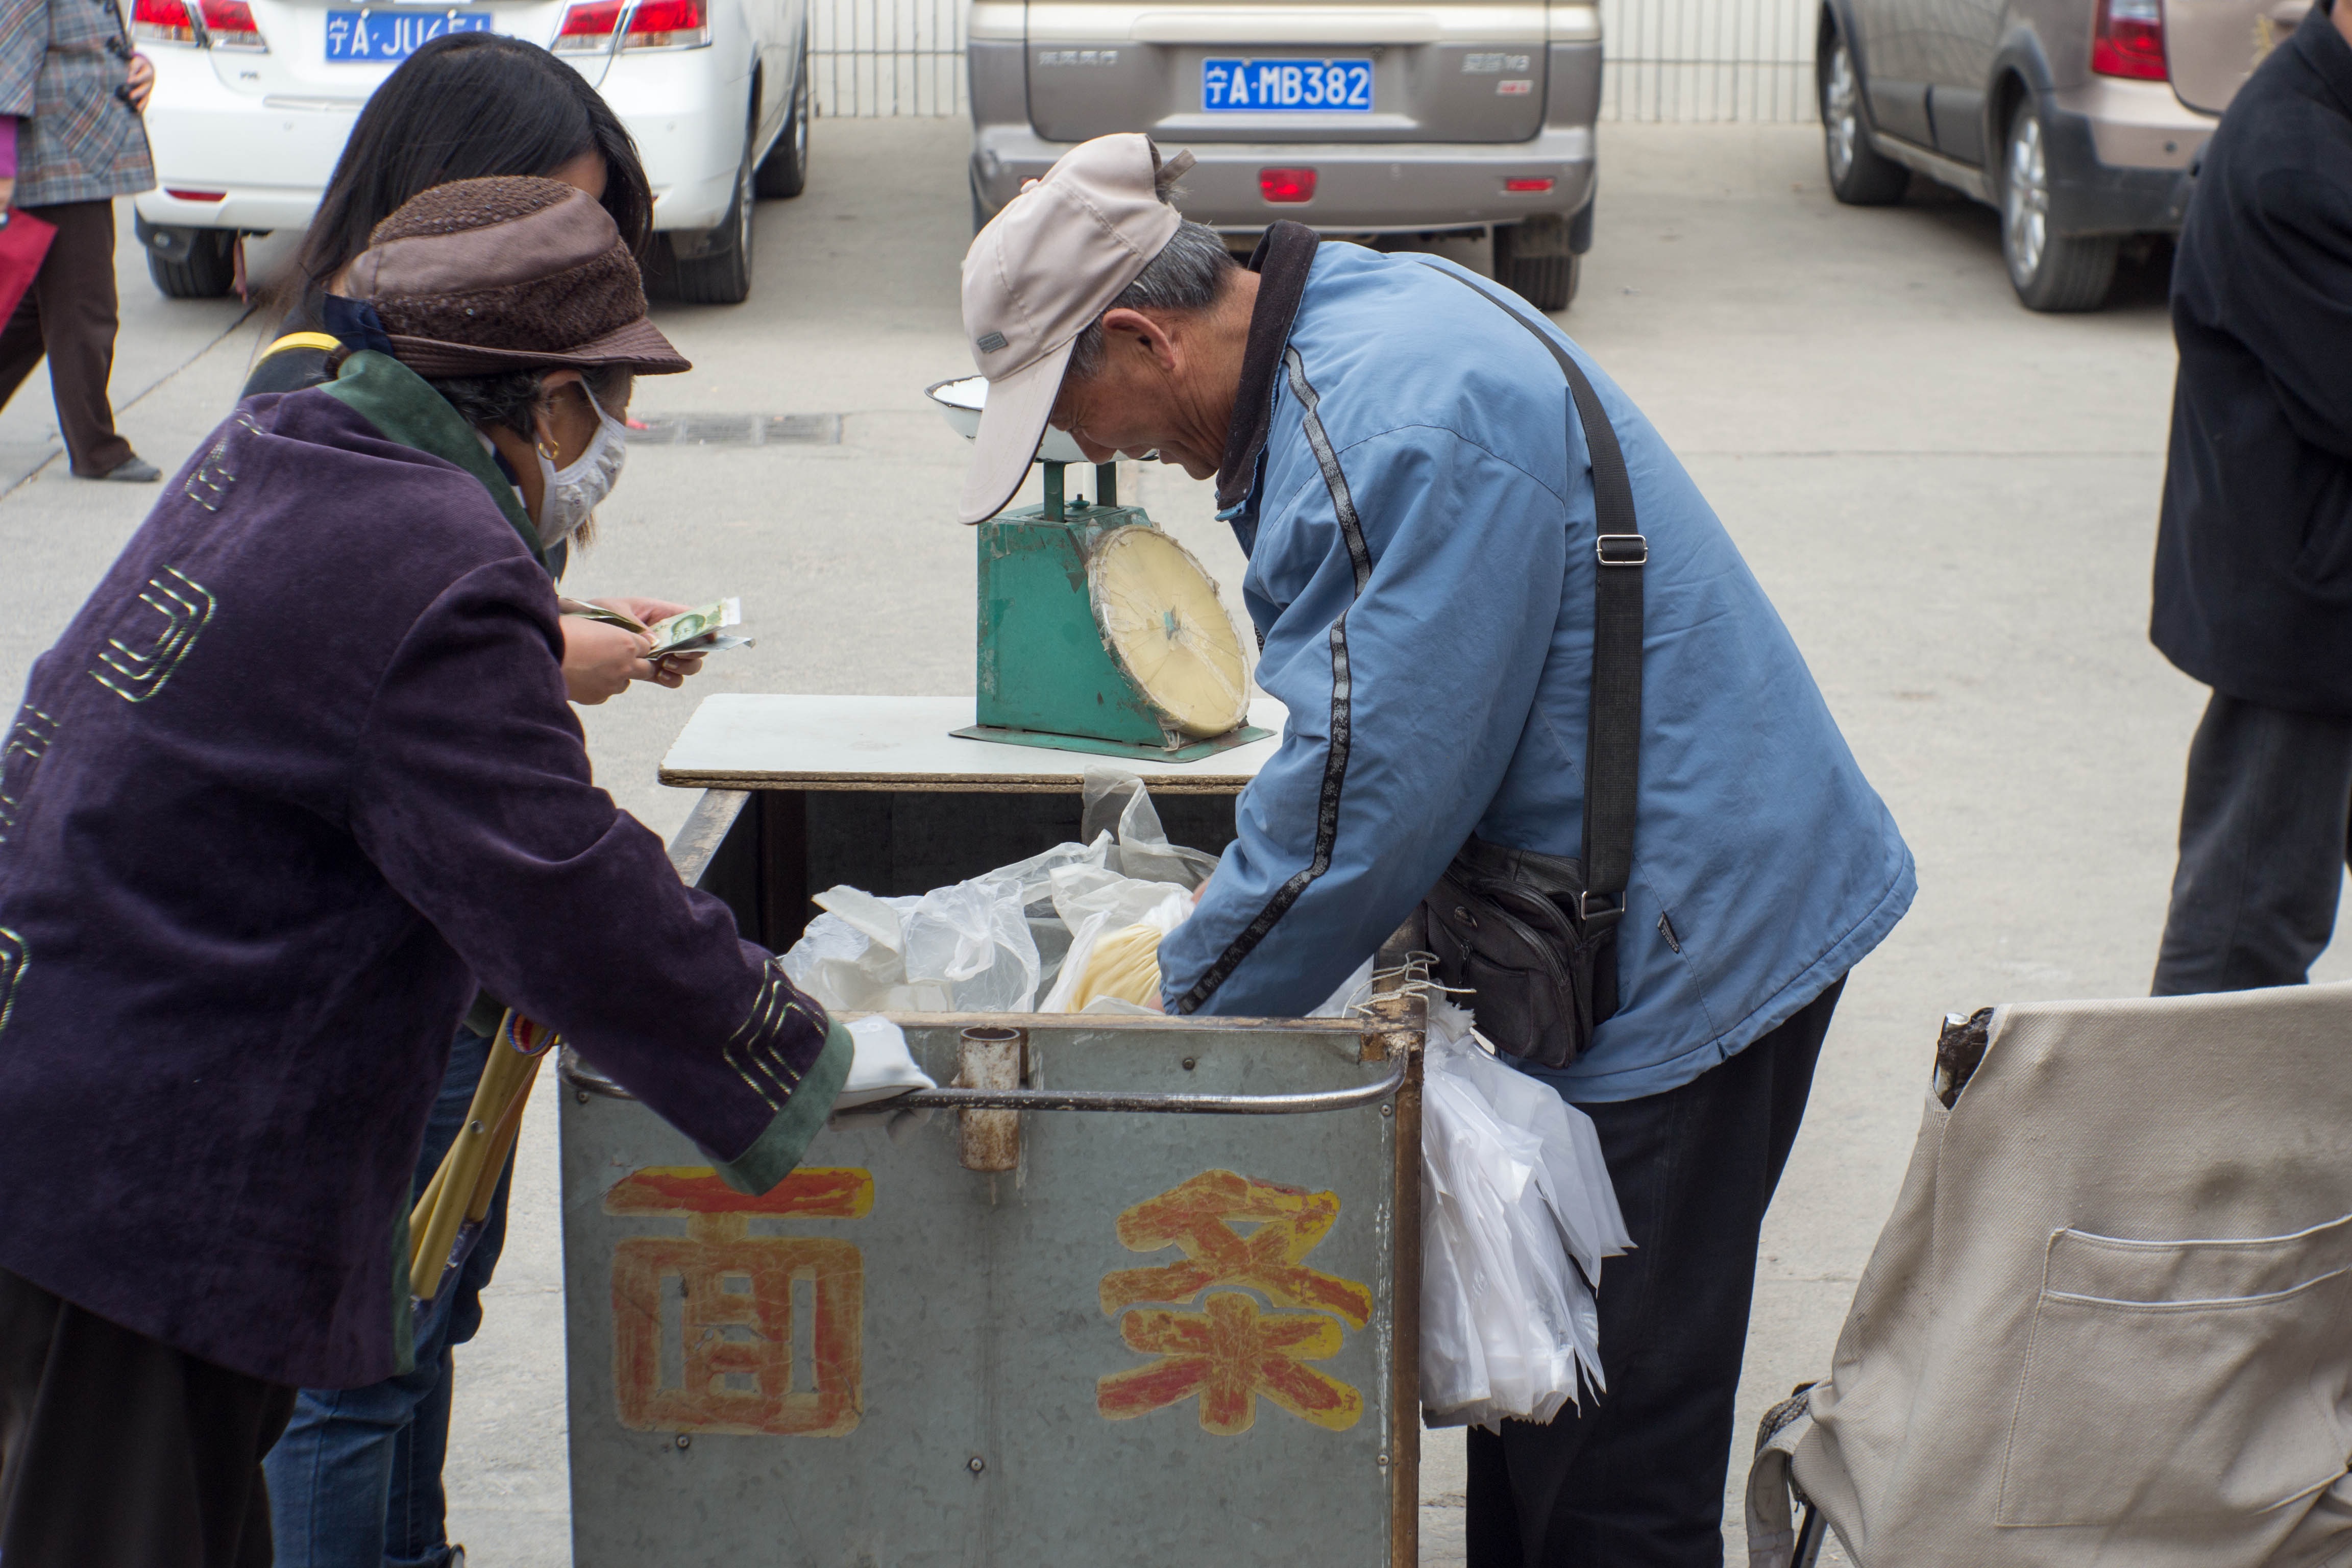
community, education, noodles, demonstration, china, stroller, laborer, the old man, the work